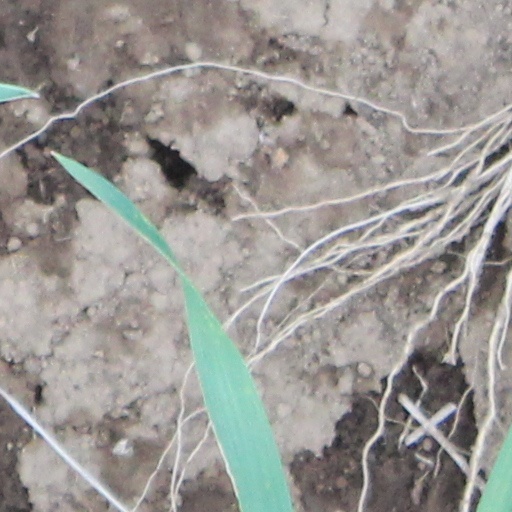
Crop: wheat